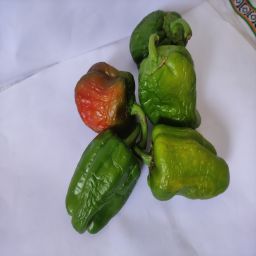
Crop: Bell Pepper
Quality: Ripe